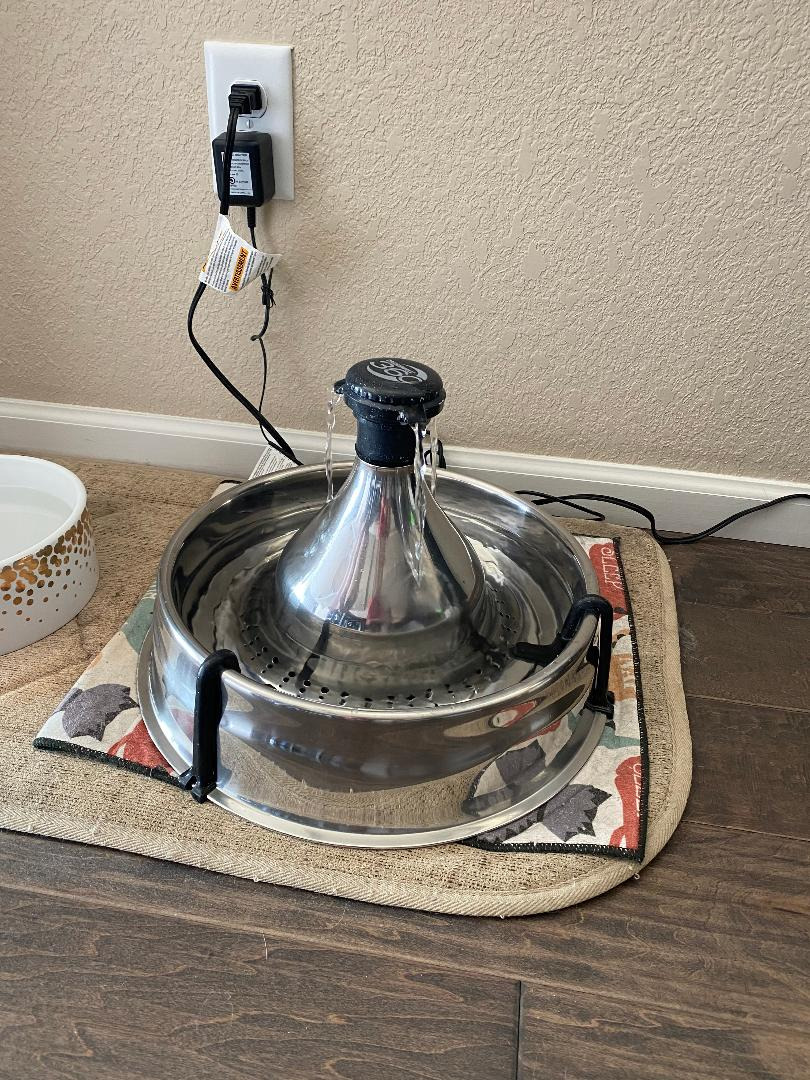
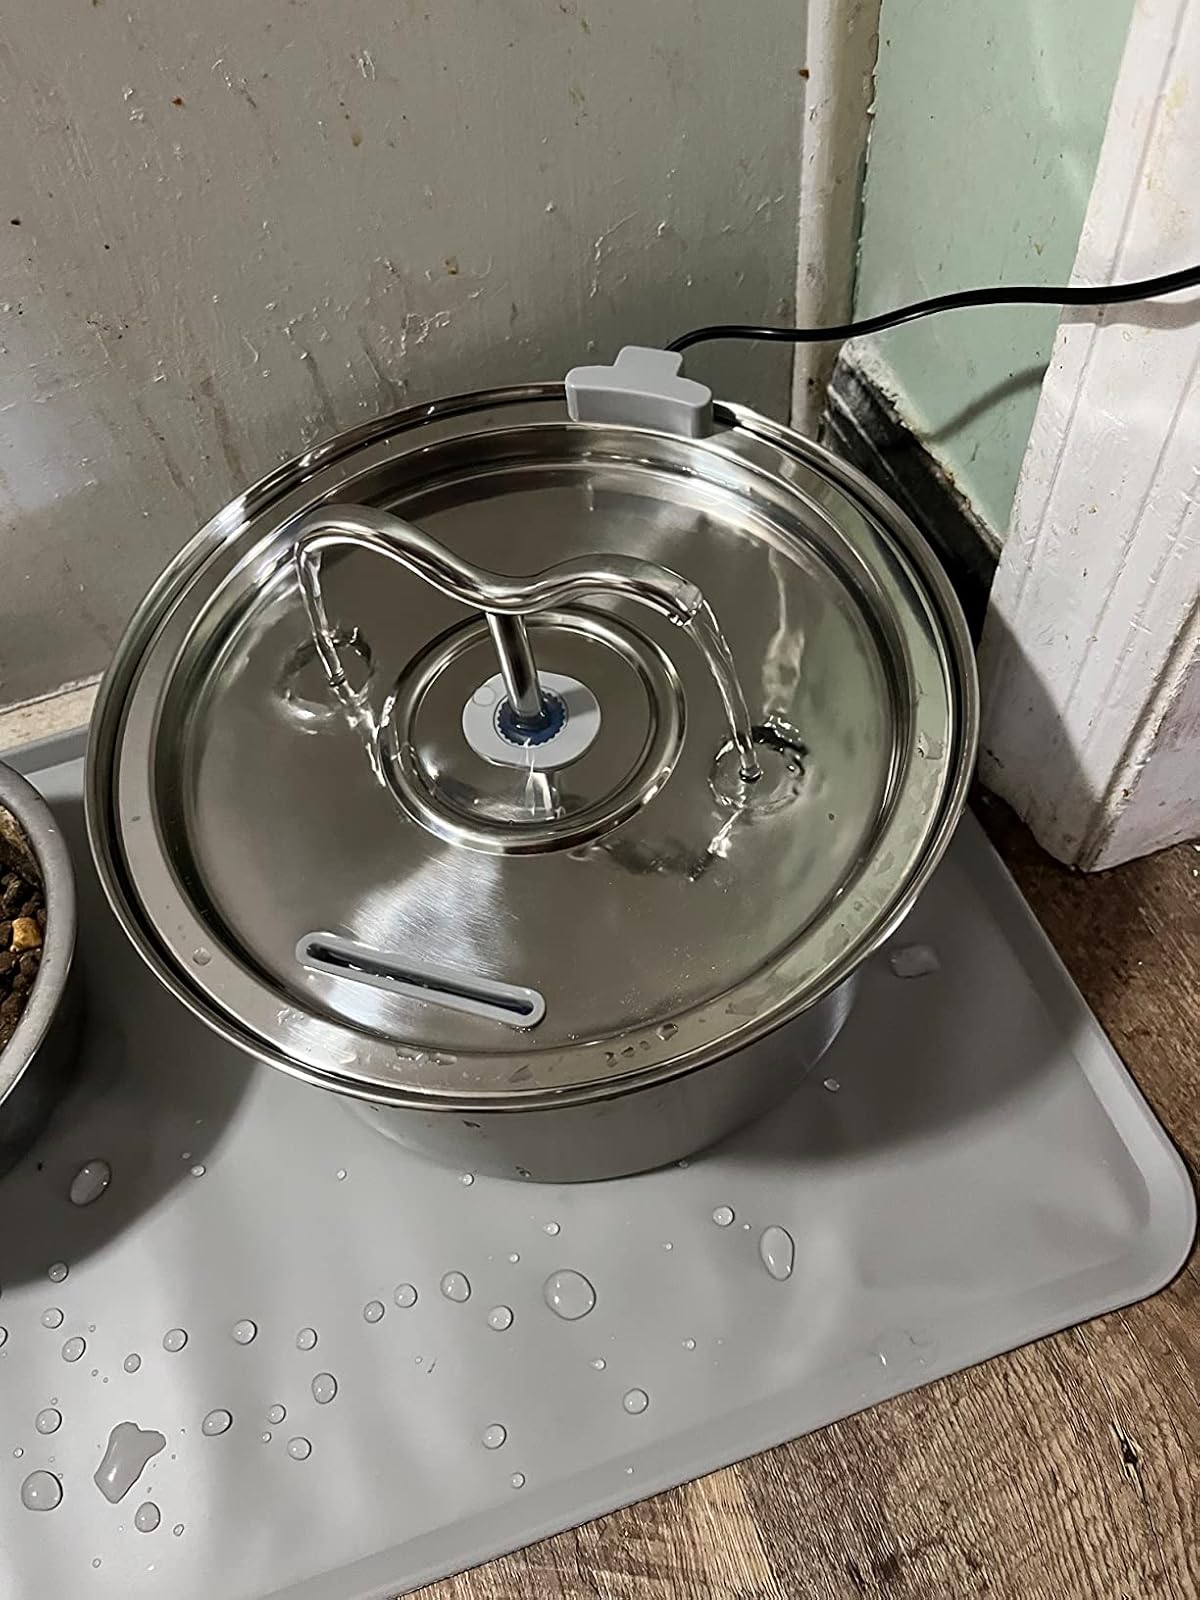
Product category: items_bowl
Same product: no